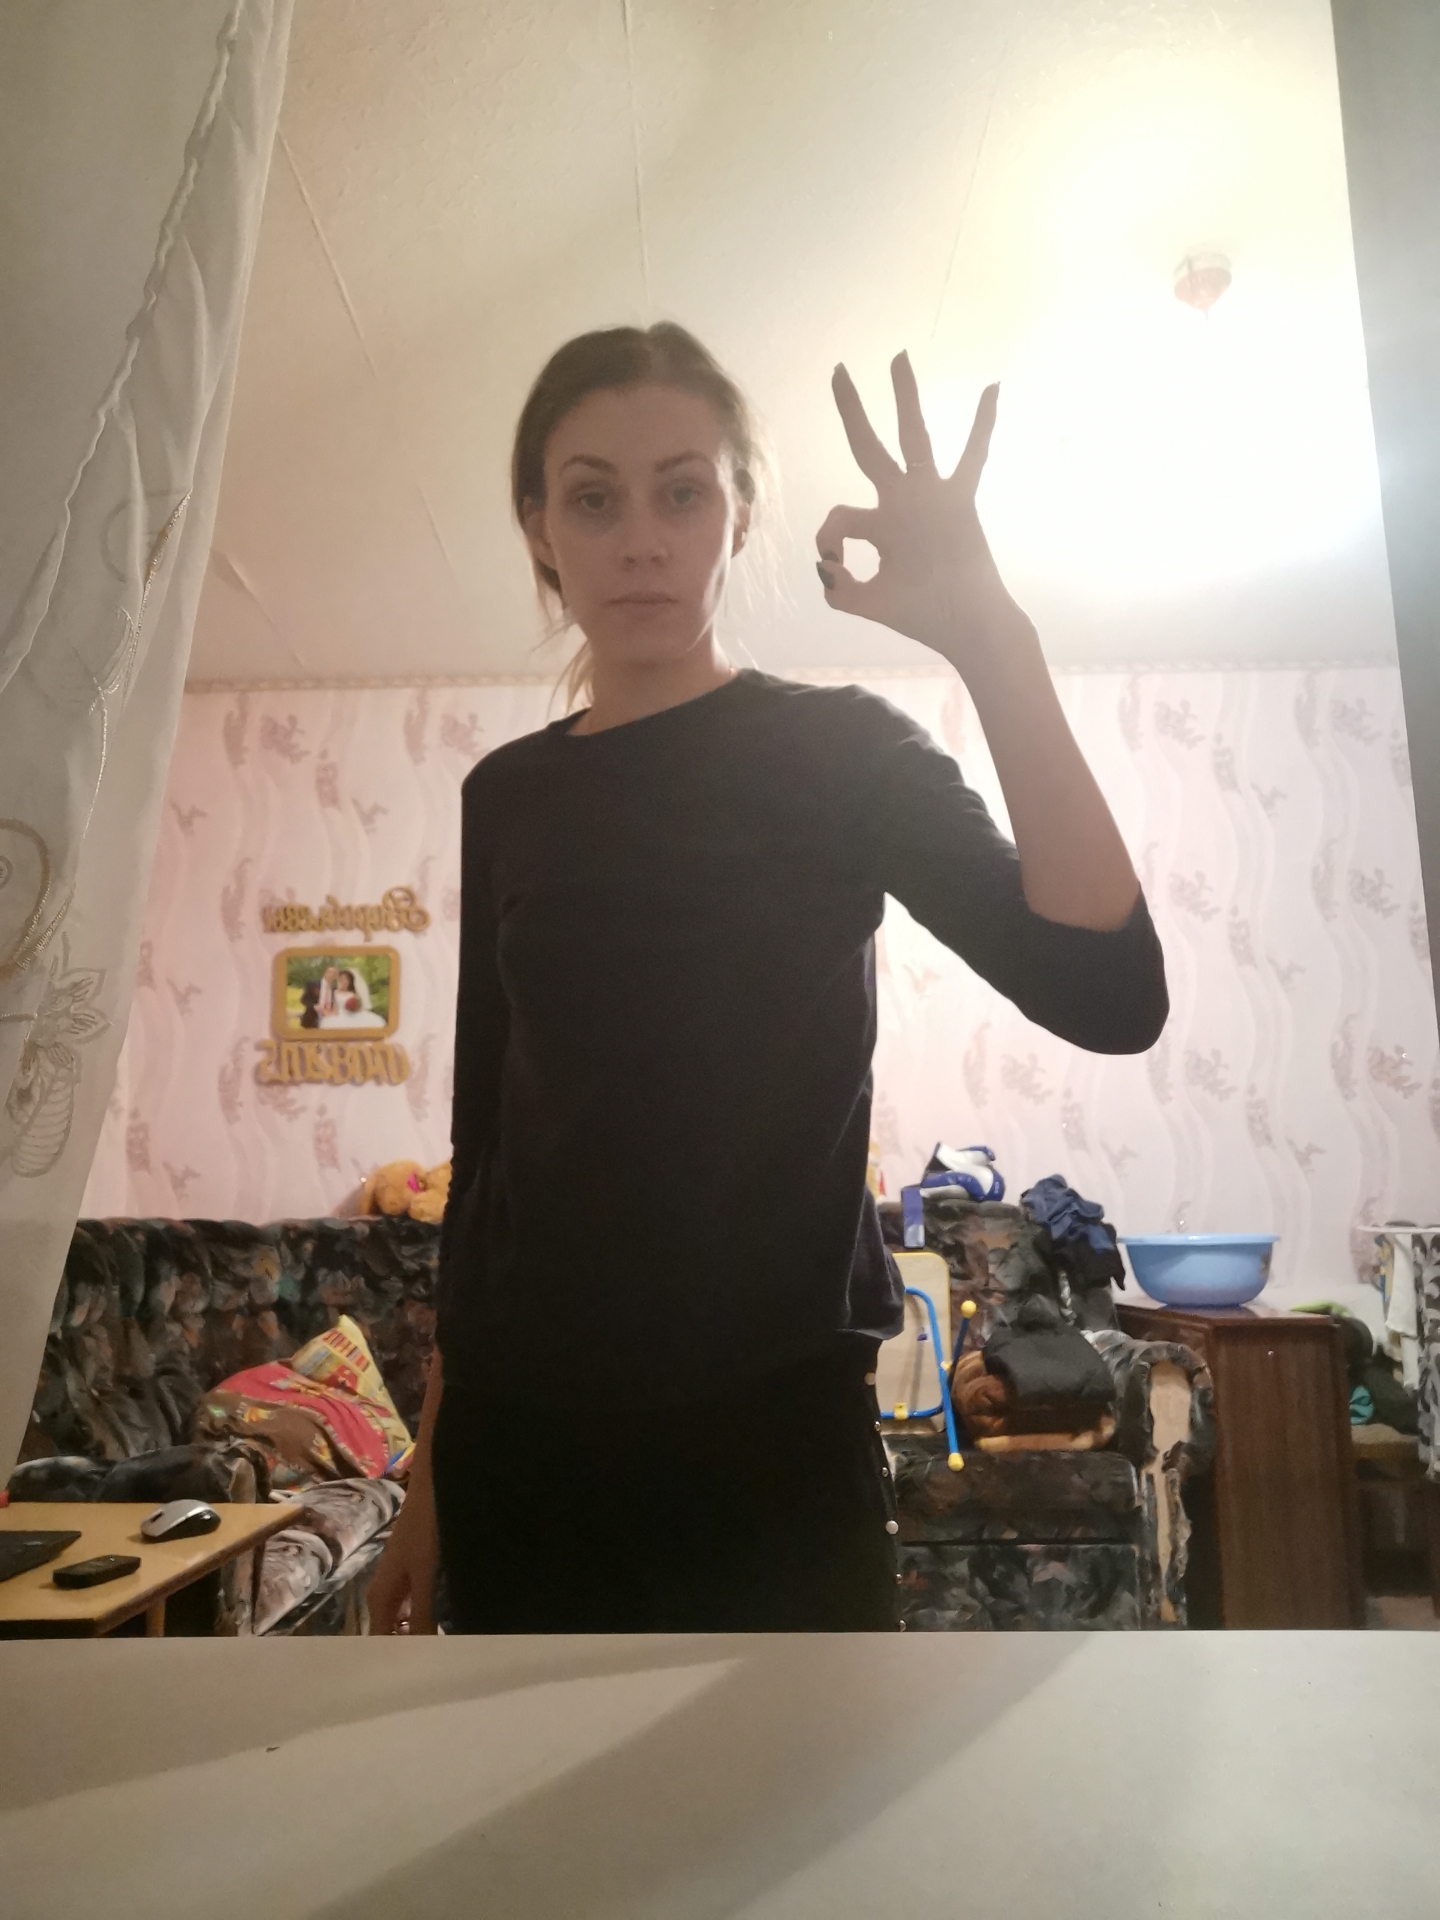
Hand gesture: ok